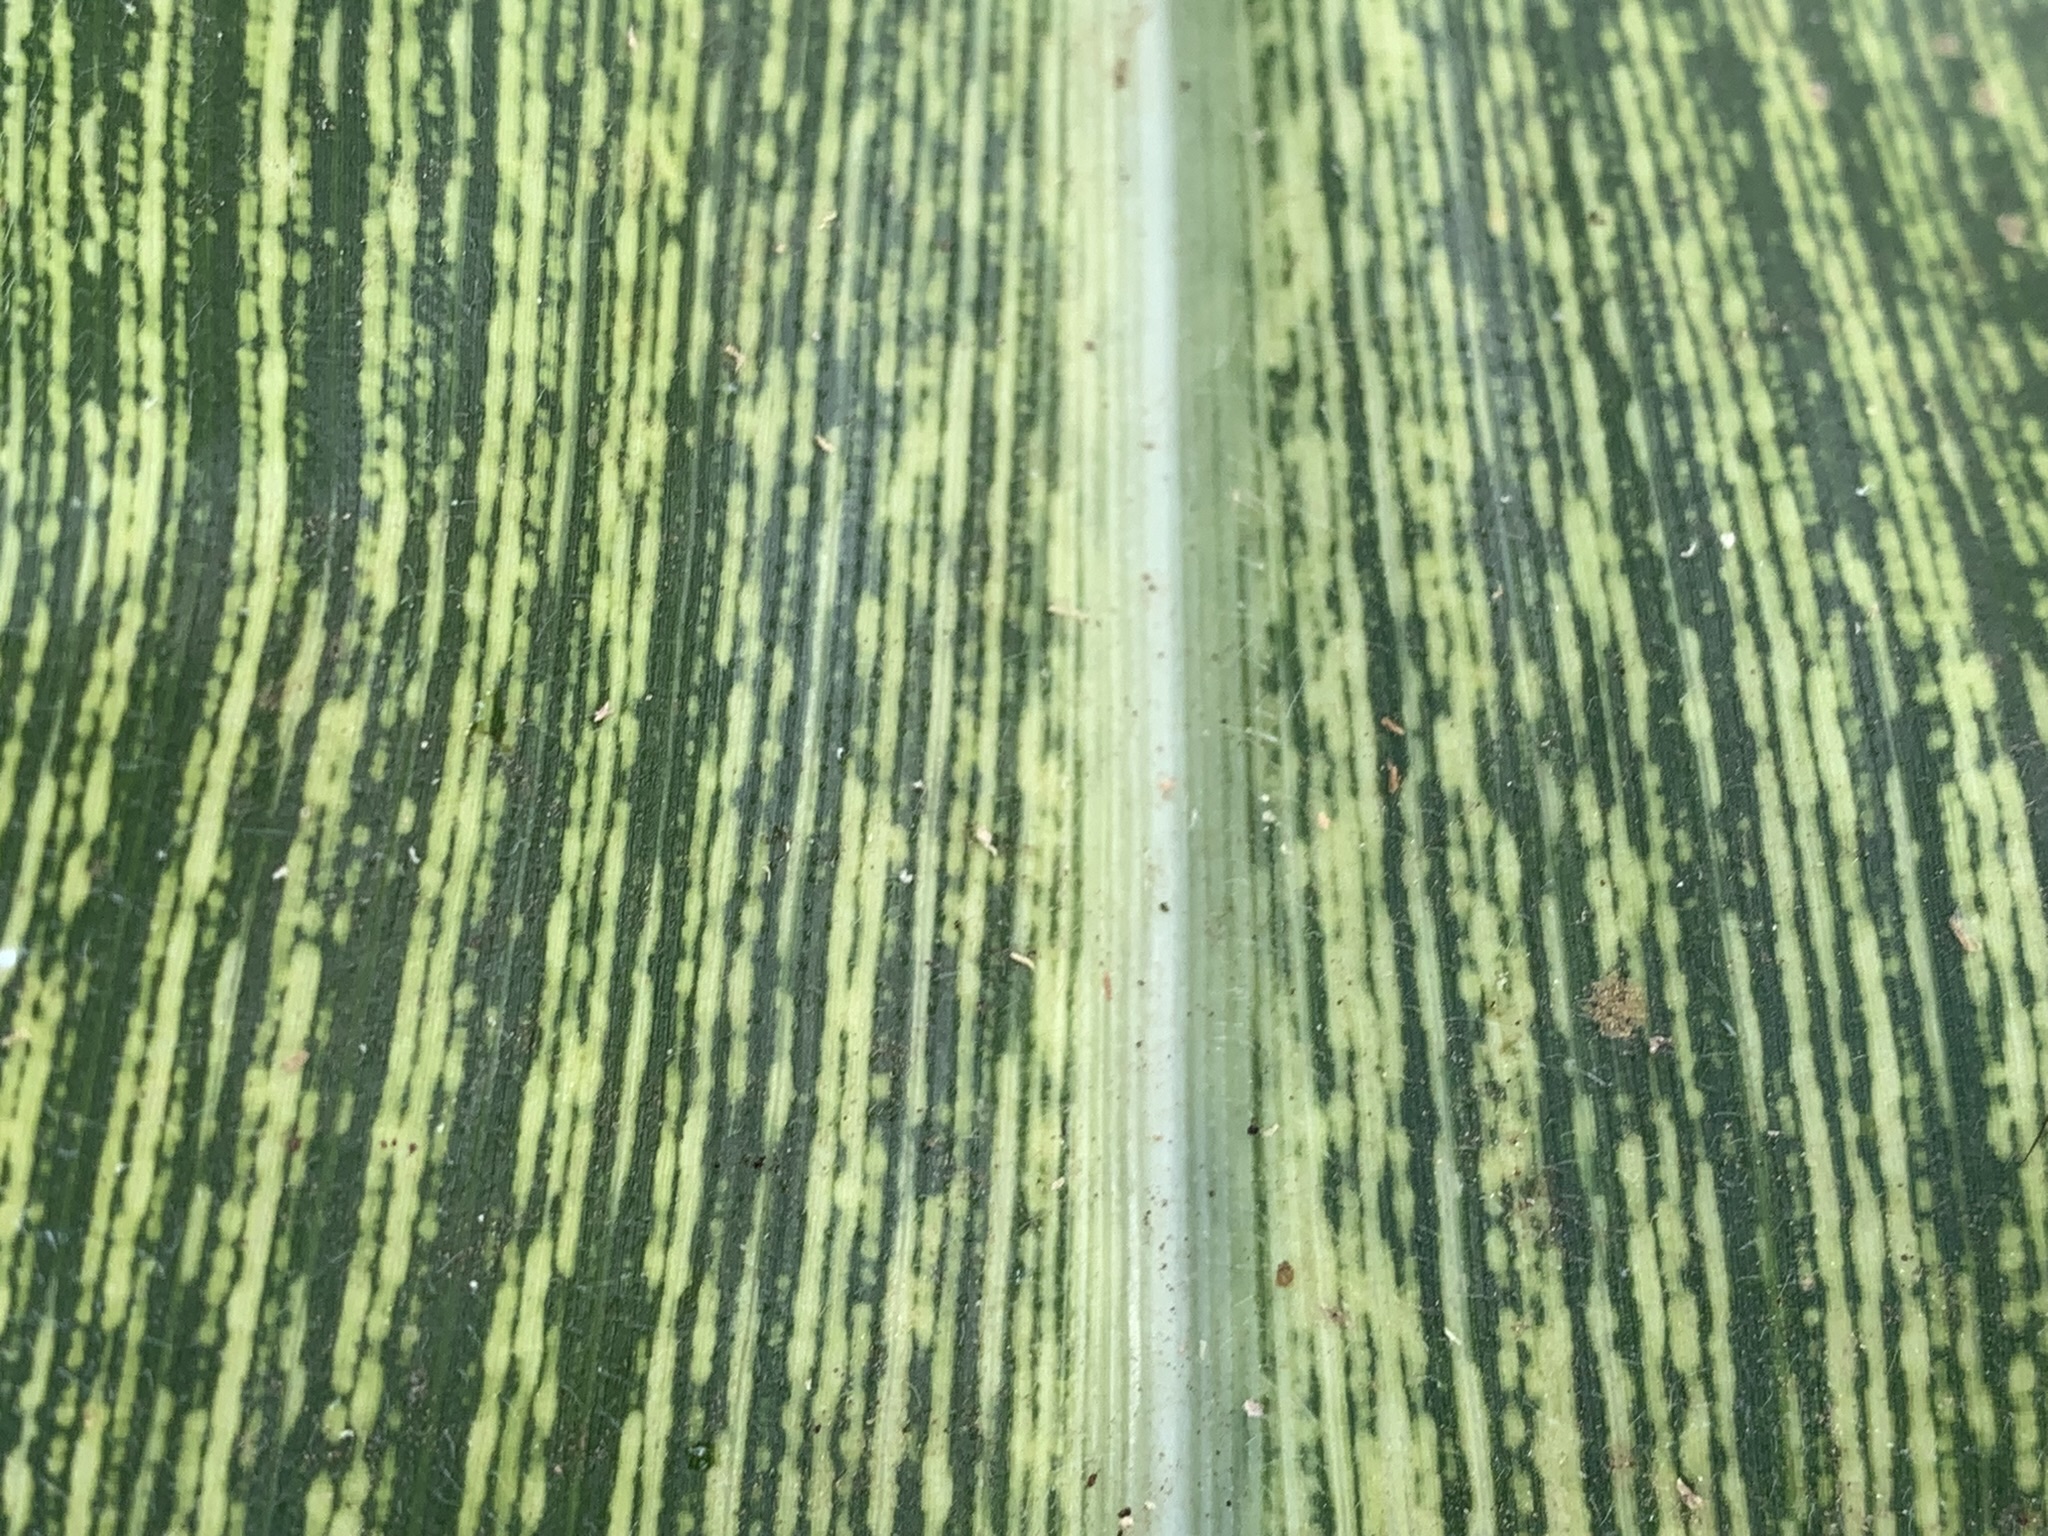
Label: MSV